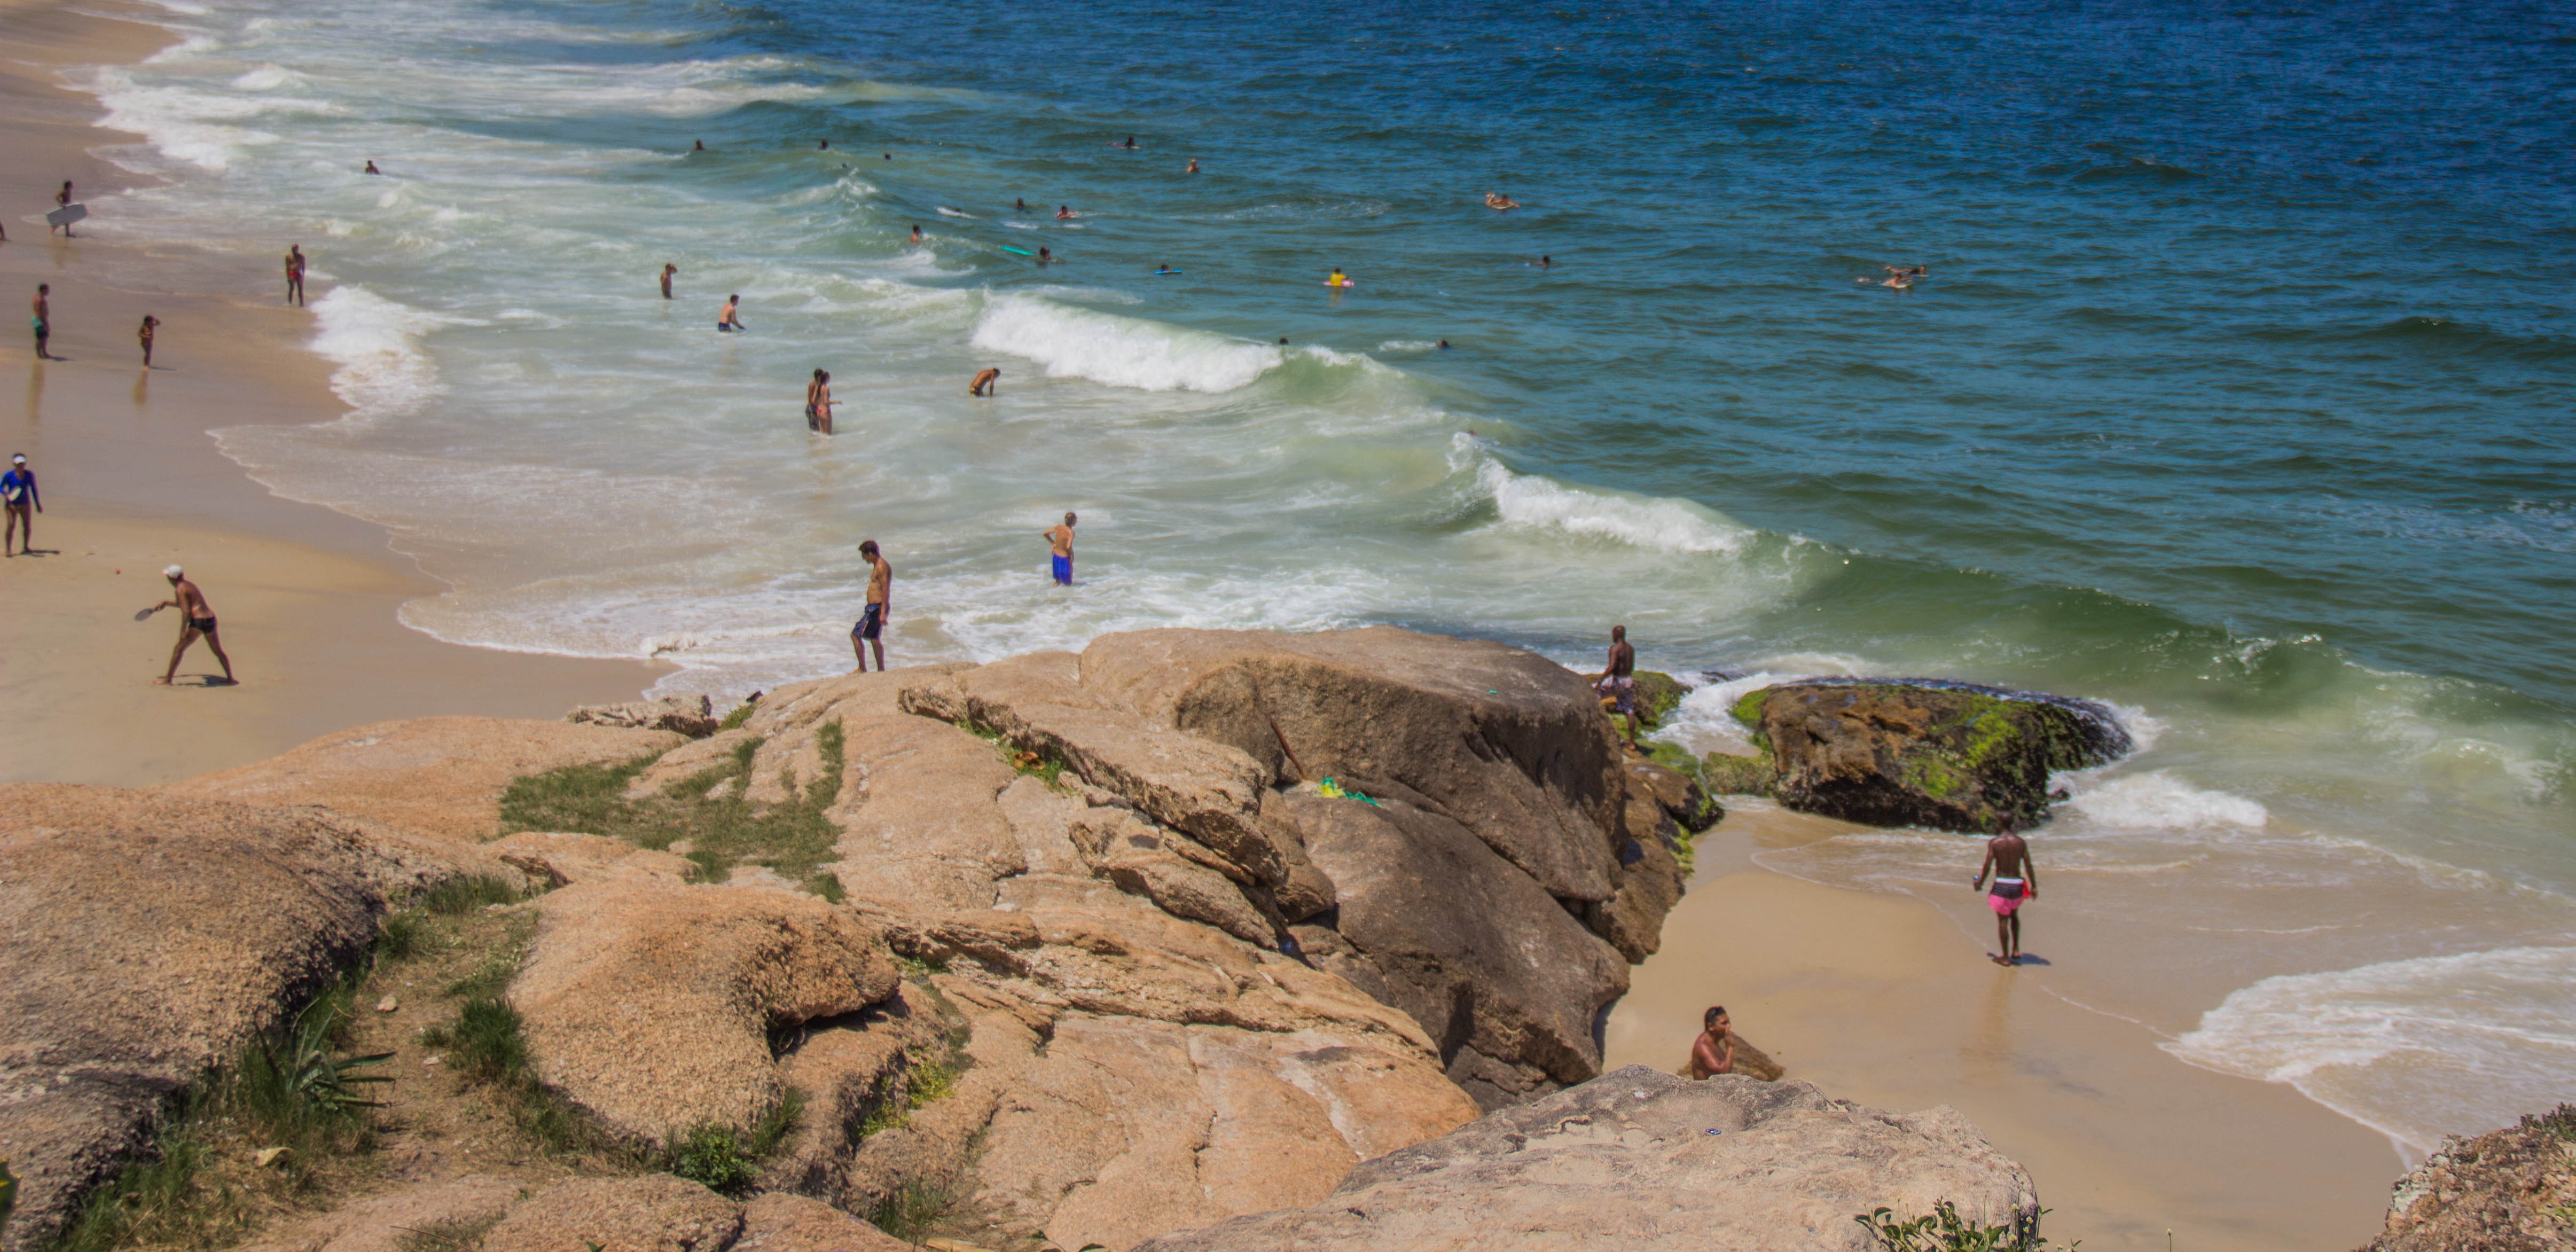
beach, sea, coast, sand, ocean, shore, wave, cliff, cove, bay, blue, terrain, material, body of water, rio de janeiro, cape, wind wave